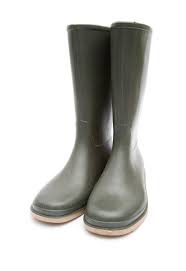
Waste category: shoes